1956 Honduran coup d'état

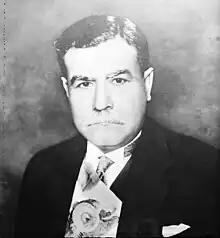
President Tiburcio Carías who governed Honduras from 1933-1949. Attempted a political comeback in 1956 but failed.

By the mid-20th century, Hondurans were agitating for political and labor reforms. The country had emerged from the regime of Tiburcio Carías Andino (in office 1933–1949), after which Juan Manuel Gálvez (in office 1949–1954) was elected. During Gálvez's presidency, workers had begun organizing strikes and protests demanding better labor conditions. Labor movements against the American based United Fruit Company (UFCO) gained particular momentum. The Great Strike of 1954, became a defining event, with workers demanding better wages and conditions. Political parties like the Liberal Party of Honduras and the PDRH ("Partido Democratico Revolucionario de Honduras)" played a central role in organizing protests, in the face of internal disagreements.